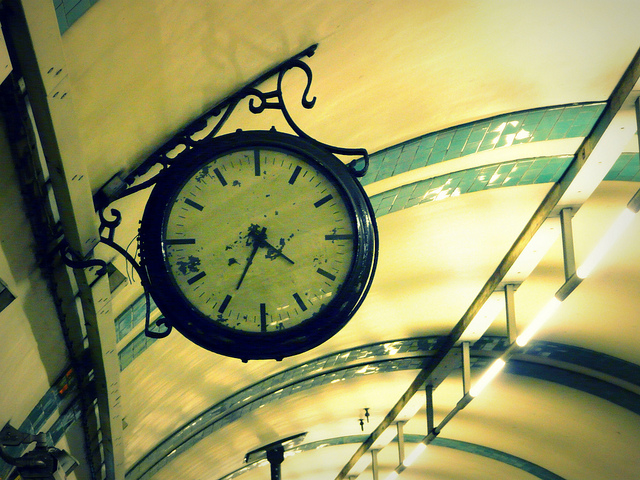
A clock in a hallway in a train station.